Ford Taurus (third generation)

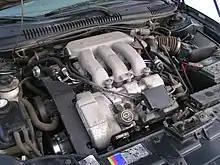
A 3.0L DOHC Duratec V6 engine in a 1998 Ford Taurus

At its launch, the Taurus was available in two models, the GL, which was the entry level/value model, and the LX, which was the top-of-the-line model. The GL was basic and did not have many optional features, while the LX came with many standard features and was highly configurable.